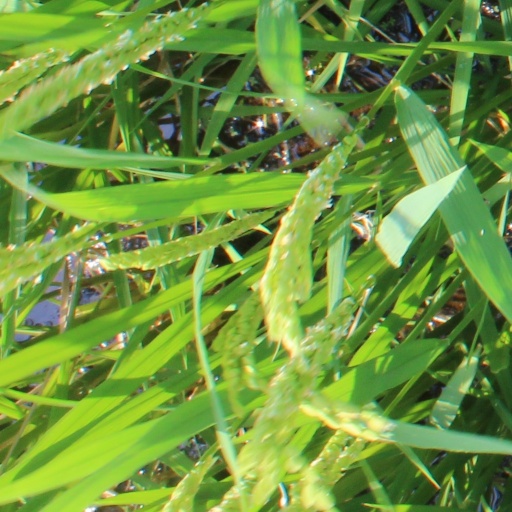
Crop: rice